Eduardo Víctor Haedo

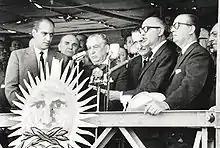

Eduardo Víctor Haedo (Mercedes, Soriano, July 28, 1901 – November 15, 1970) was a Uruguayan political figure.